David Burke (botanist)

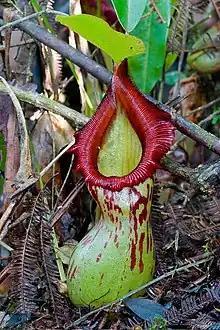
"Nepenthes burkei"

In 1881, Burke was sent to British Guiana, where he re-discovered the insectivorous plant "Heliamphora nutans", which had not been seen since its discovery on Mount Roraima by the two brothers Robert and Richard Schomburgk in 1839, and successfully introduced it to England. Amongst orchids he introduced from British Guiana were the rare "Zygopetalum burkei" (named after him) and "Phragmipedium lindleyanum"; from that trip he also sent the stove-house plant "Amasonia punicea".